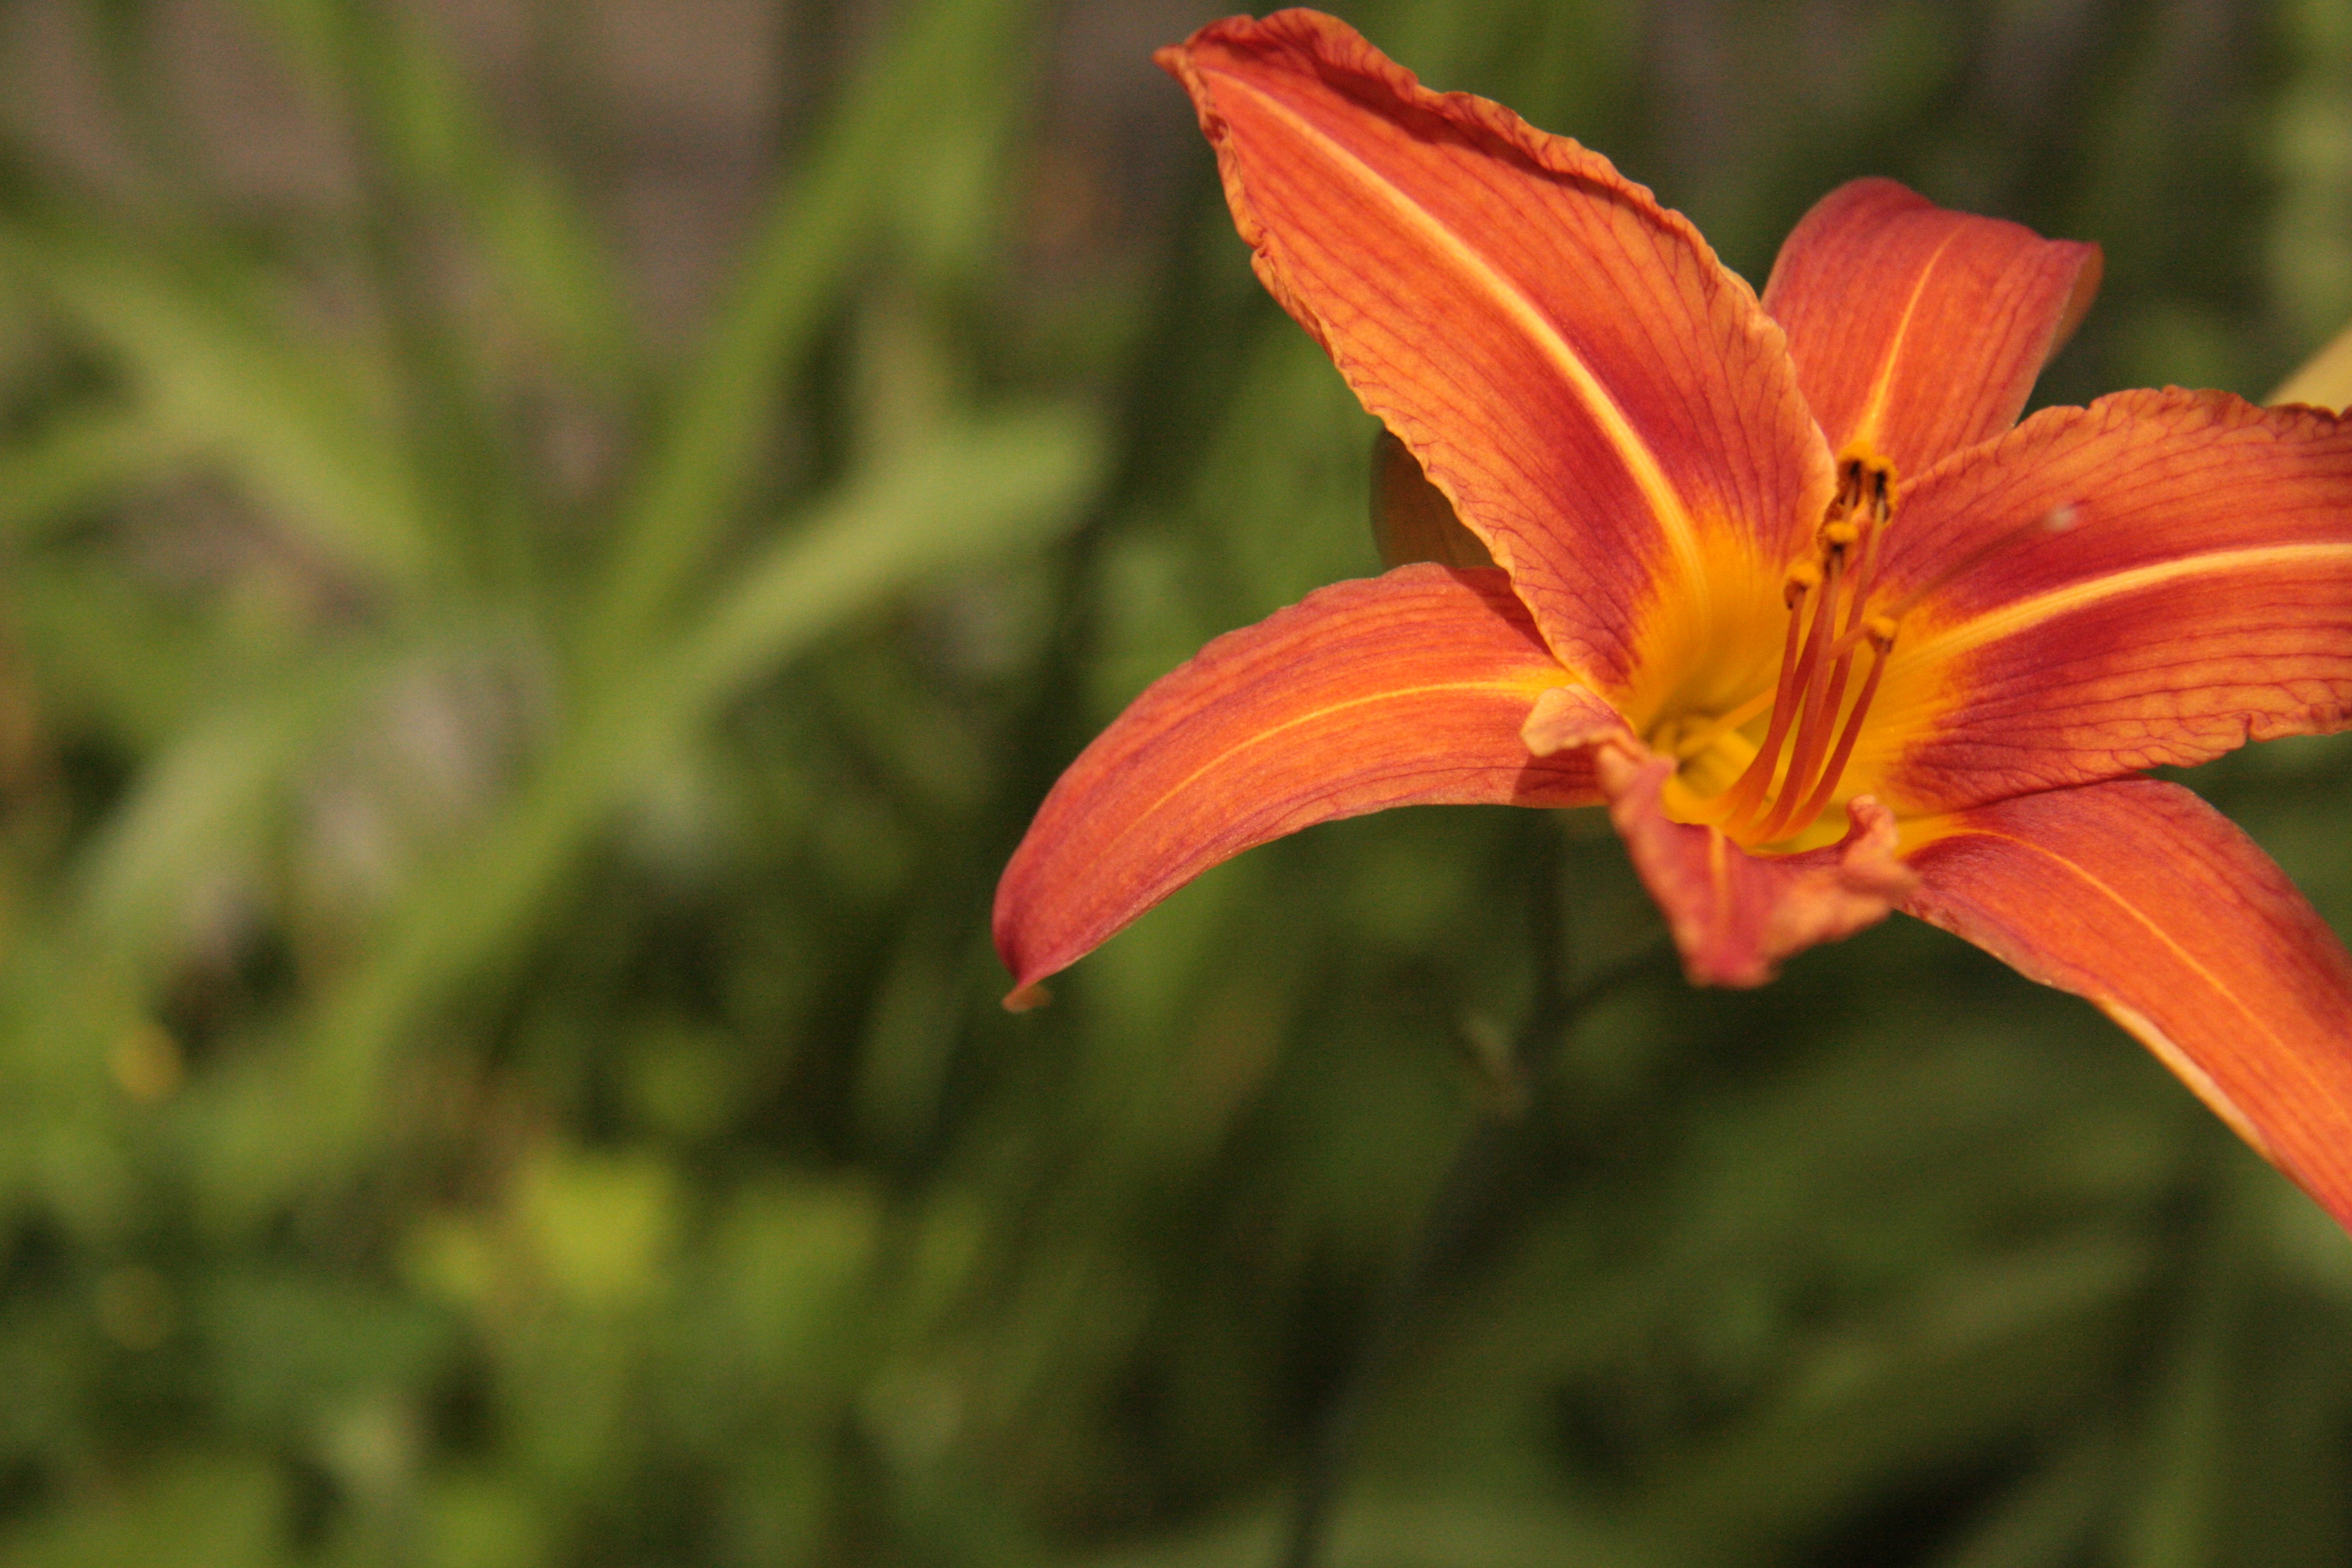
plant, leaf, flower, petal, botany, yellow, flora, wildflower, close up, lily, daylily, macro photography, flowering plant, orange lily, plant stem, land plant